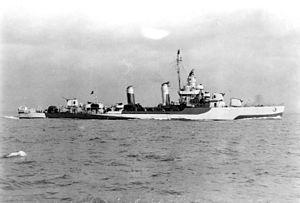
L'USS Hambleton est un destroyer de classe Gleaves en service dans la Marine des États-Unis pendant la Seconde Guerre mondiale. Il fut le seul navire nommé en l'honneur du lieutenant de l'US Navy Samuel Hambleton, un officier s'étant distingué lors de la guerre anglo-américaine de 1812.